ClockWerx

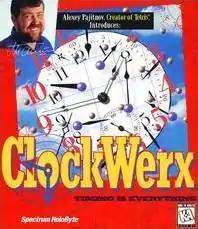
PC cover art featuring Alexey Pajitnov

ClockWerx is a puzzle video game created by Callisto Corporation that was released in 1995. The game was originally released by Callisto under the name "Spin Doctor". Later, with some gameplay enhancements, it was published by Spectrum HoloByte as "Clockwerx", which was endorsed by Alexey Pajitnov according to the manual. A 3DO Interactive Multiplayer version was planned but never released.